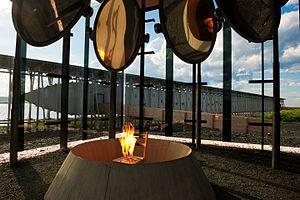
Le Mémorial de Steilneset est un monument à Vardø, en Norvège, commémorant le Procès des sorcières de Vardø où 91 personnes ont été exécutées pour sorcellerie. Le mémorial est conçu par l'artiste Louise Bourgeois et l'architecte Peter Zumthor, et ouvre ses portes en 2011. Il est la dernière œuvre majeure de Louise Bourgeois.